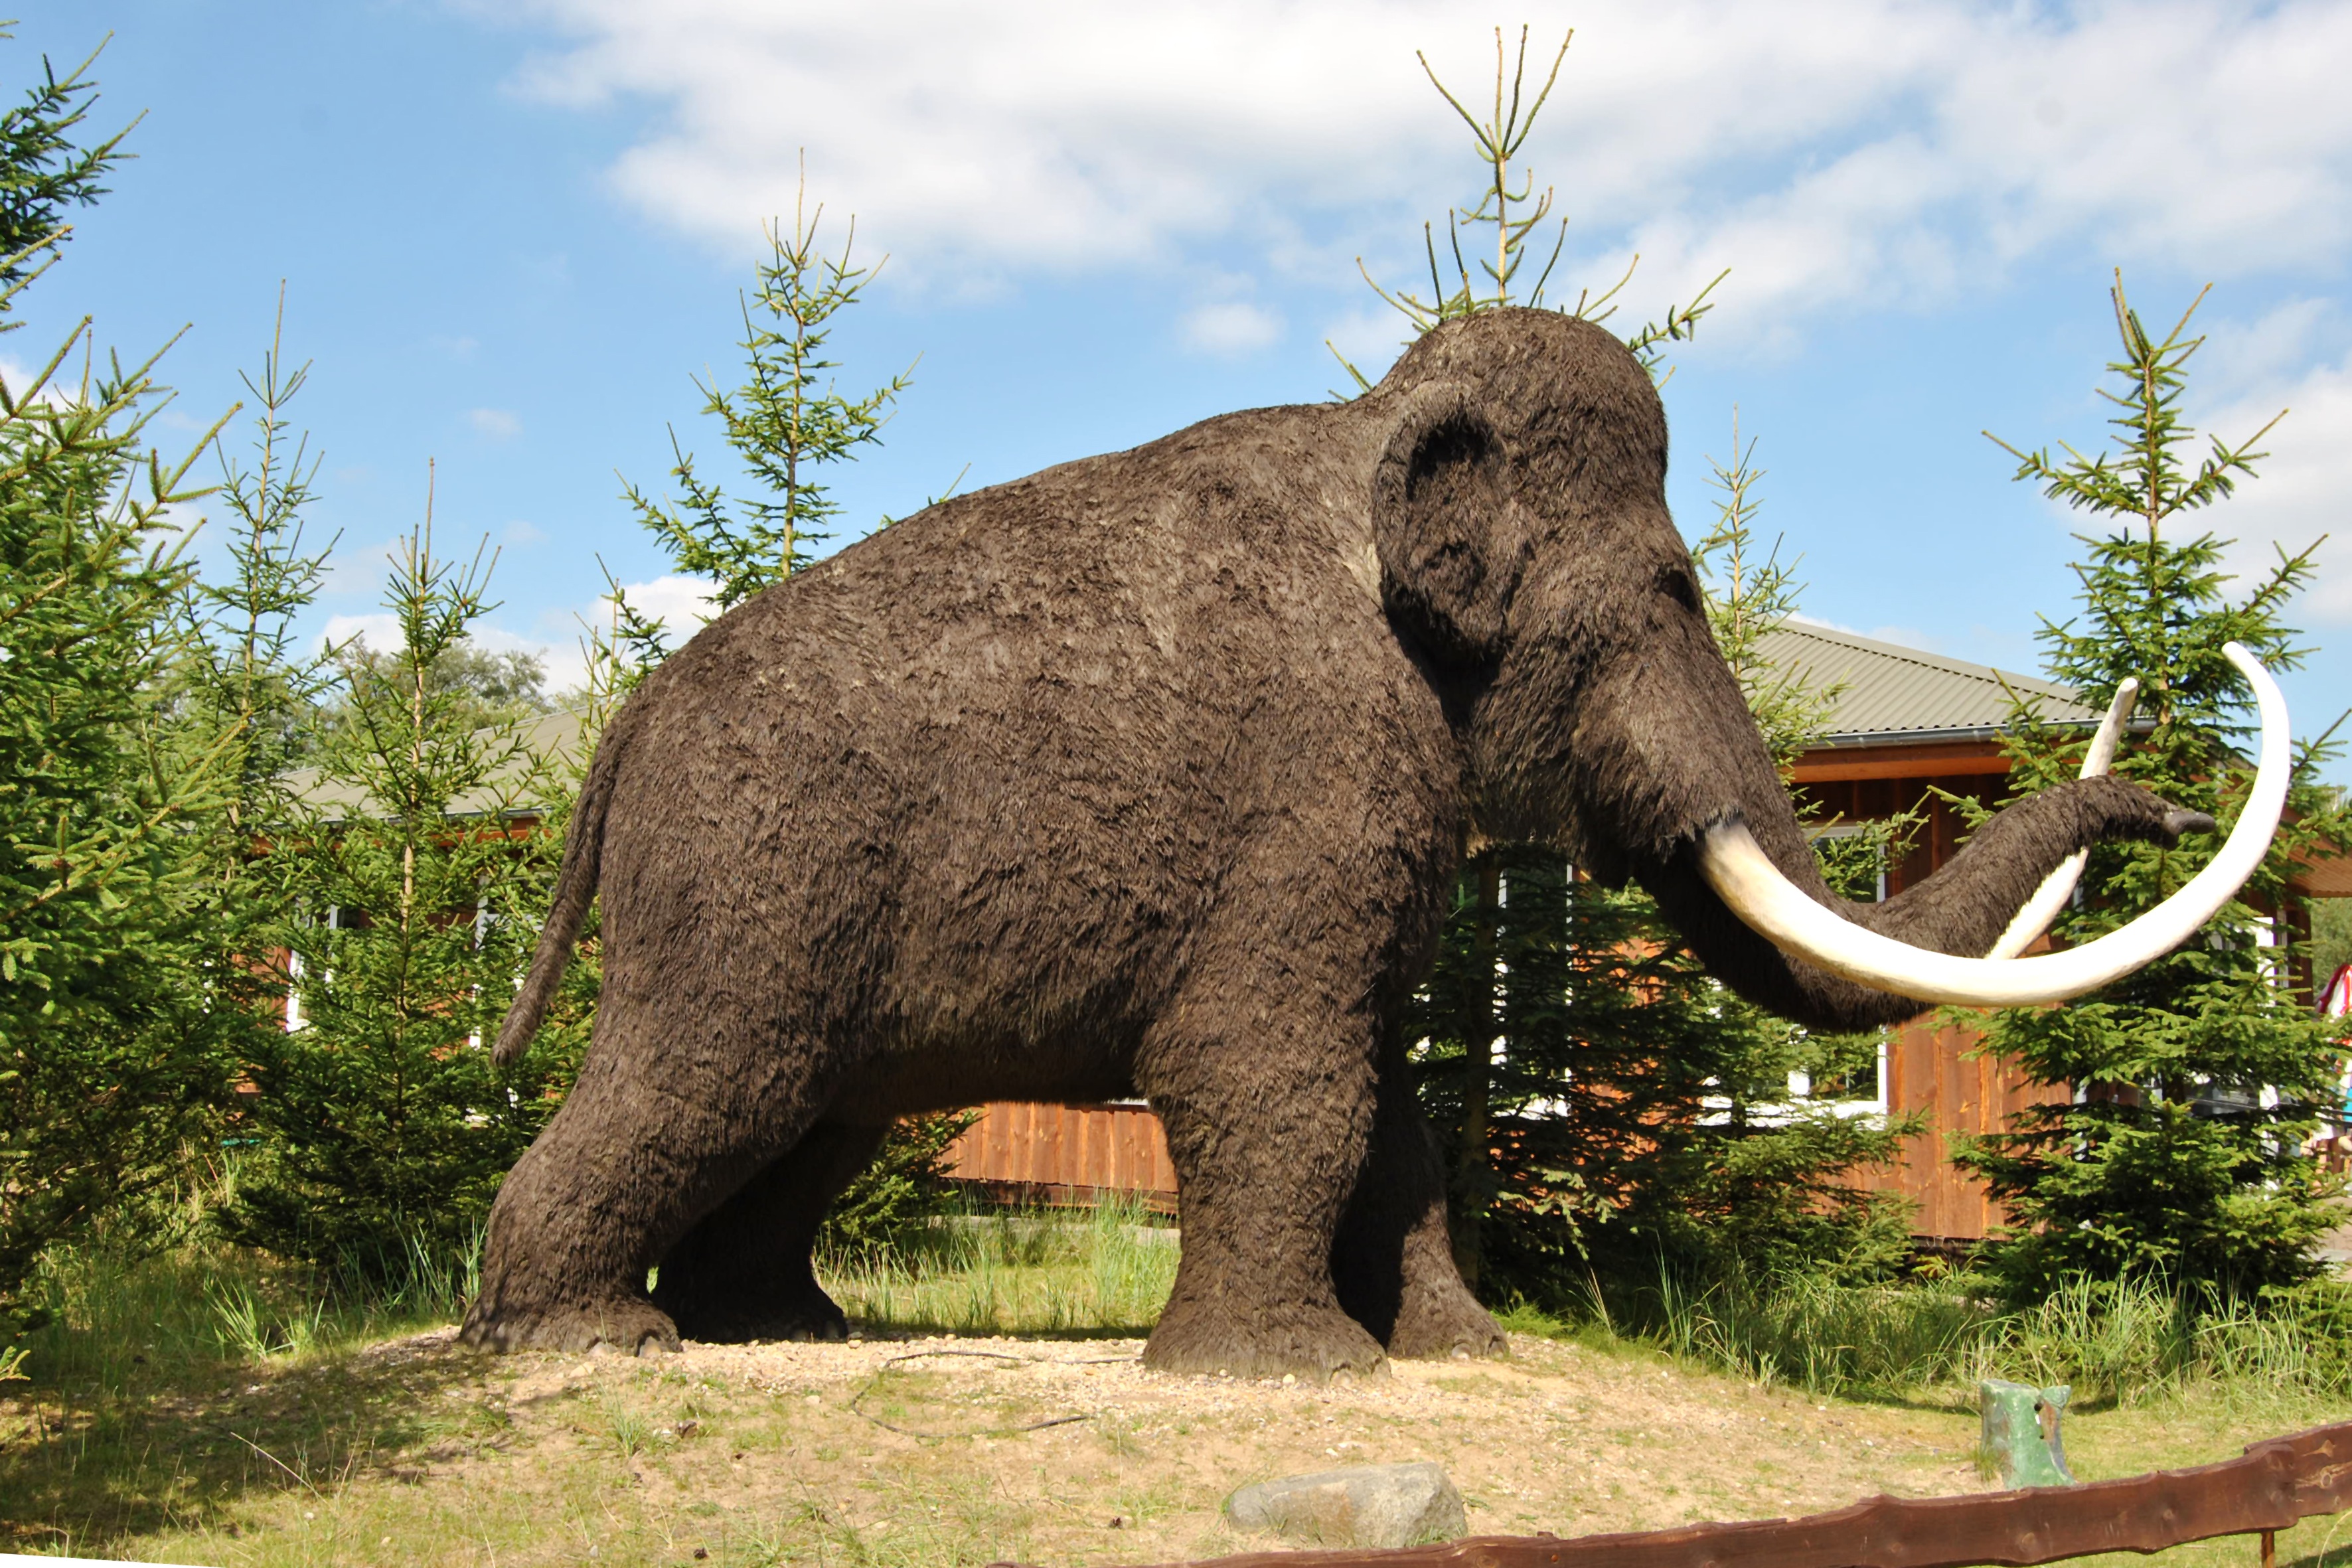
landscape, wildlife, zoo, park, mammal, fauna, elephant, theme park, trees, sculpture, firs, safari, oranienburg, mammoth, animal sculpture, urzeittier, primeval park, wool mammoth, indian elephant, african elephant, elephants and mammoths